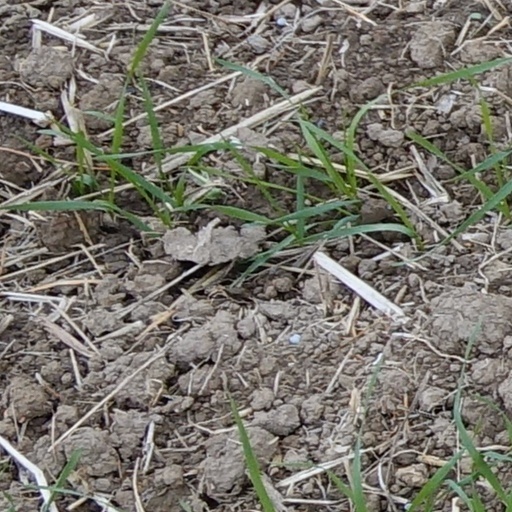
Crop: wheat